Gloster E.1/44

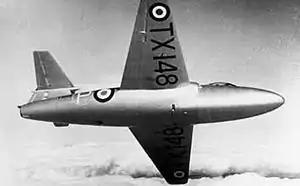
TX148, the third prototype on a test flight,

The Gloster E.1/44 was a British single-engined jet fighter design of the Second World War, developed and produced by the British aviation firm Gloster Aircraft Company. It was amongst the first jet-propelled aircraft to be developed and was produced on an experimental basis.